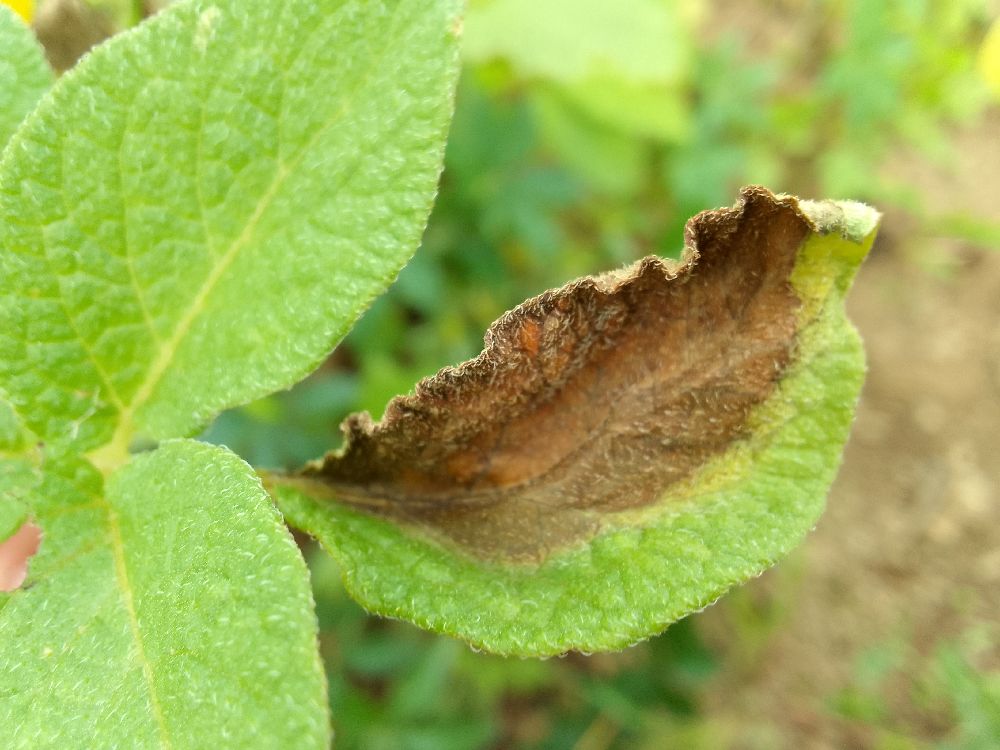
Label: Late blight